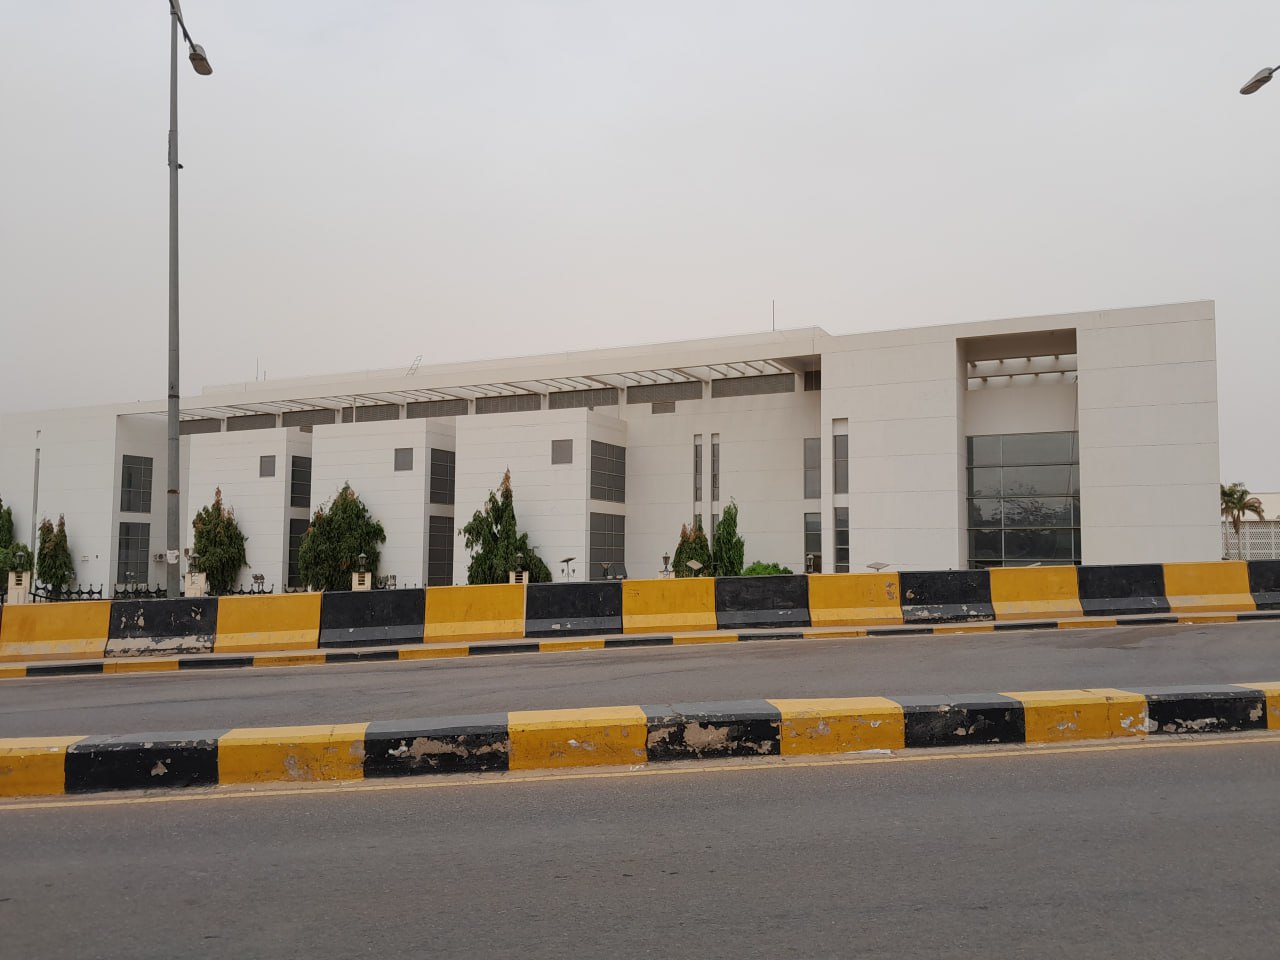
الوصف بالفصحى: مبنى أبيض في شارع واسع
الوصف بالعامية السودانية: مبنى أبيض في شارع واسع
التصنيف: Urban & City Life
التصنيف الفرعي: Modern Architecture